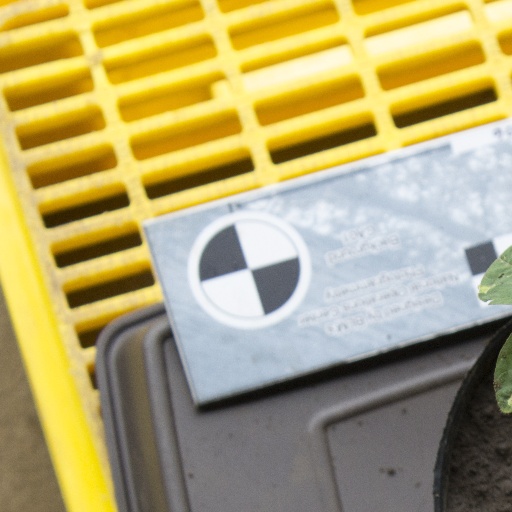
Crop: soybean